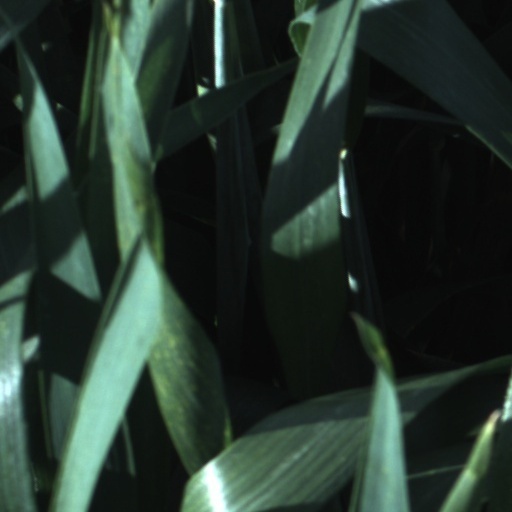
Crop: wheat